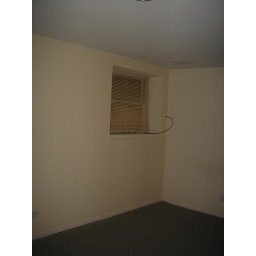
750 MALDEN. Master bedroom; room for a king size bed in between windows